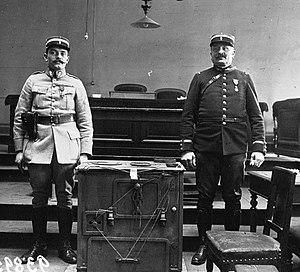
Le fourneau en pièce à conviction, procès de Henri Landru.
Henri Désiré Landru, né le 12 avril 1869 à Paris et mort le 25 février 1922 à Versailles, est un célèbre tueur en série et criminel français. Il fut surnommé « le Barbe-Bleue de Gambais ».